Zoo Basel

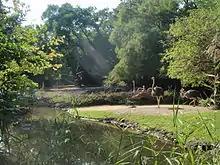
Africa exhibit

Hippos, ostriches, and zebras (Grant's zebra) live together in the Africa exhibit.